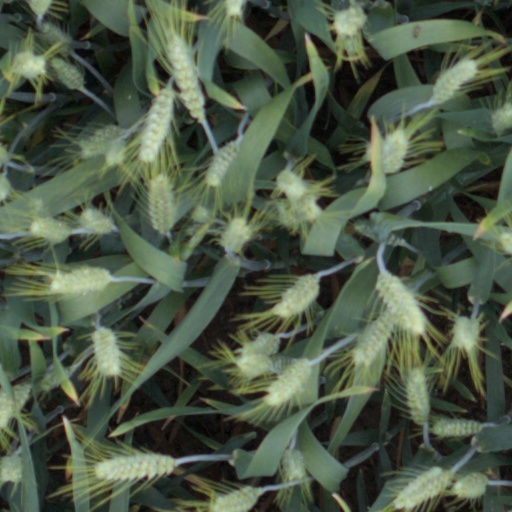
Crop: wheat